Serbianisation

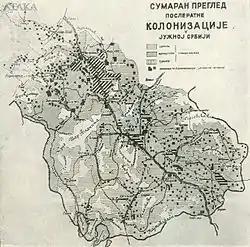
Serbian colonisation in Kosovo and Vardar Macedonia between 1920 and 1930. Colonised areas are in thick hatched black lines and colonised settlements are shown as black squares

The Kingdom was also interested to change the ethnic composition of the population in Vardar Macedonia. Yugoslavia commenced a policy of forced Serbianisation through such measures as the Agrarian Reform which was a settlement plan. In 1919 there were announced the orders for preparing for colonization of Southern Serbia. The Serbian colonization was maintained through "agricultural" and "administrative" actions. In the Interbellum, the Kingdom has settled 3,670 families (18,384 persons). The colonists were given properties. Also, in the same time, almost all clerks in the area were Serbs. This means that in the period between the two World wars the Kingdom succeeded through the agricultural and the administrative colonizations to create significant Serbian ethnic minority in Vardar Macedonia. Total numbers were 4,200 Serb families with 50,000 Serb gendarmes and troops relocated from Serbia to Vardar Macedonia to advance the Serbianisation of the region and population.